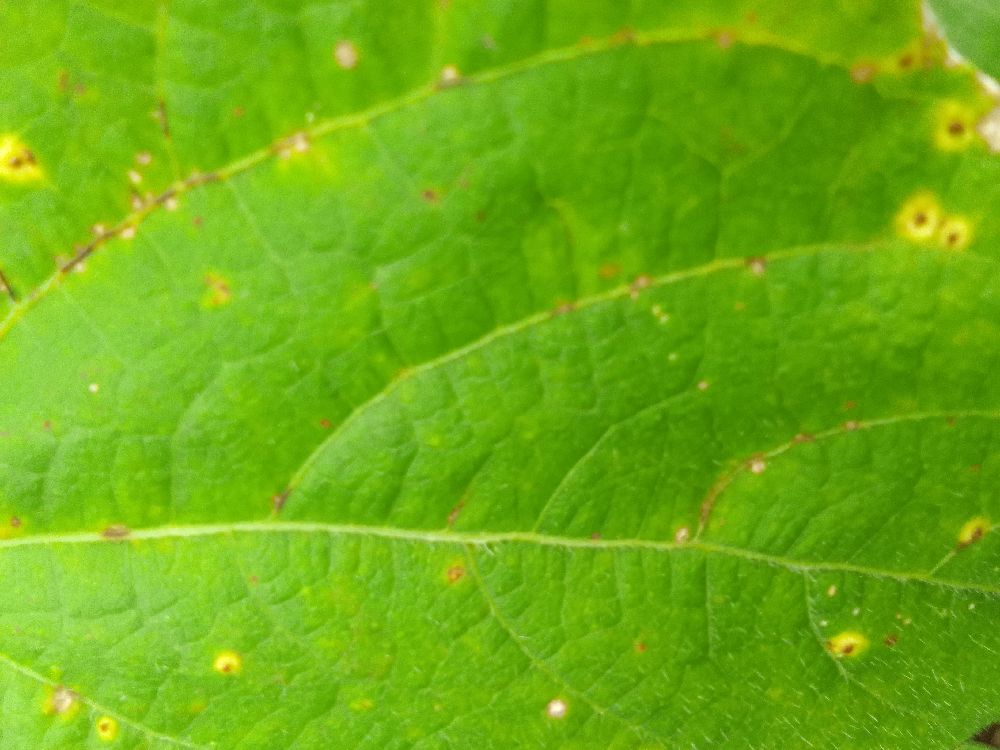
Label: rust